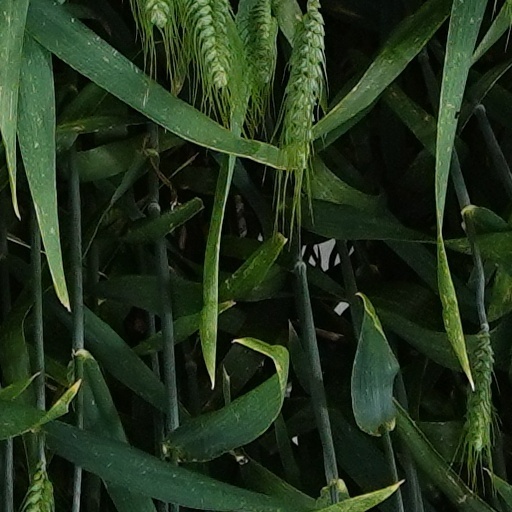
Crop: wheat